Desyat Negrityat

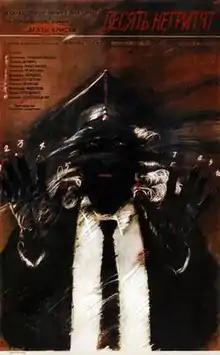
Film poster for "Desyat Negrityat"

Desyat Negrityat ('Ten Little Negroes') is a 1987 Soviet mystery thriller film adaptation of Agatha Christie's 1939 novel of the same name, now known as "And Then There Were None". It was directed by Stanislav Govorukhin, who also penned the script.